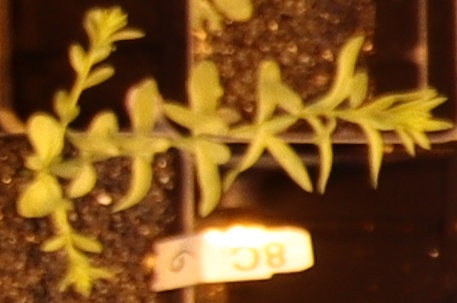
Label: Flax